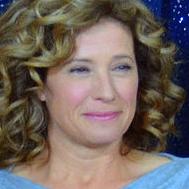
Age: 50